Frederik Christian Winsløw

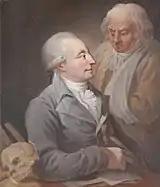
Frederik Christian Winsløw

Winsløw returned to Denmark in 1780 and succeeded Behrens as head surgeon at Frederick's Hospital the following year. He represented the surgeons in the gfeud against the physicians with Callisen as his direct opponent. He was appointed to professor of anatomy and surgery when the Royal Danish Academy of Surgery was founded in the 1785. He also operated a lucrative private practice.